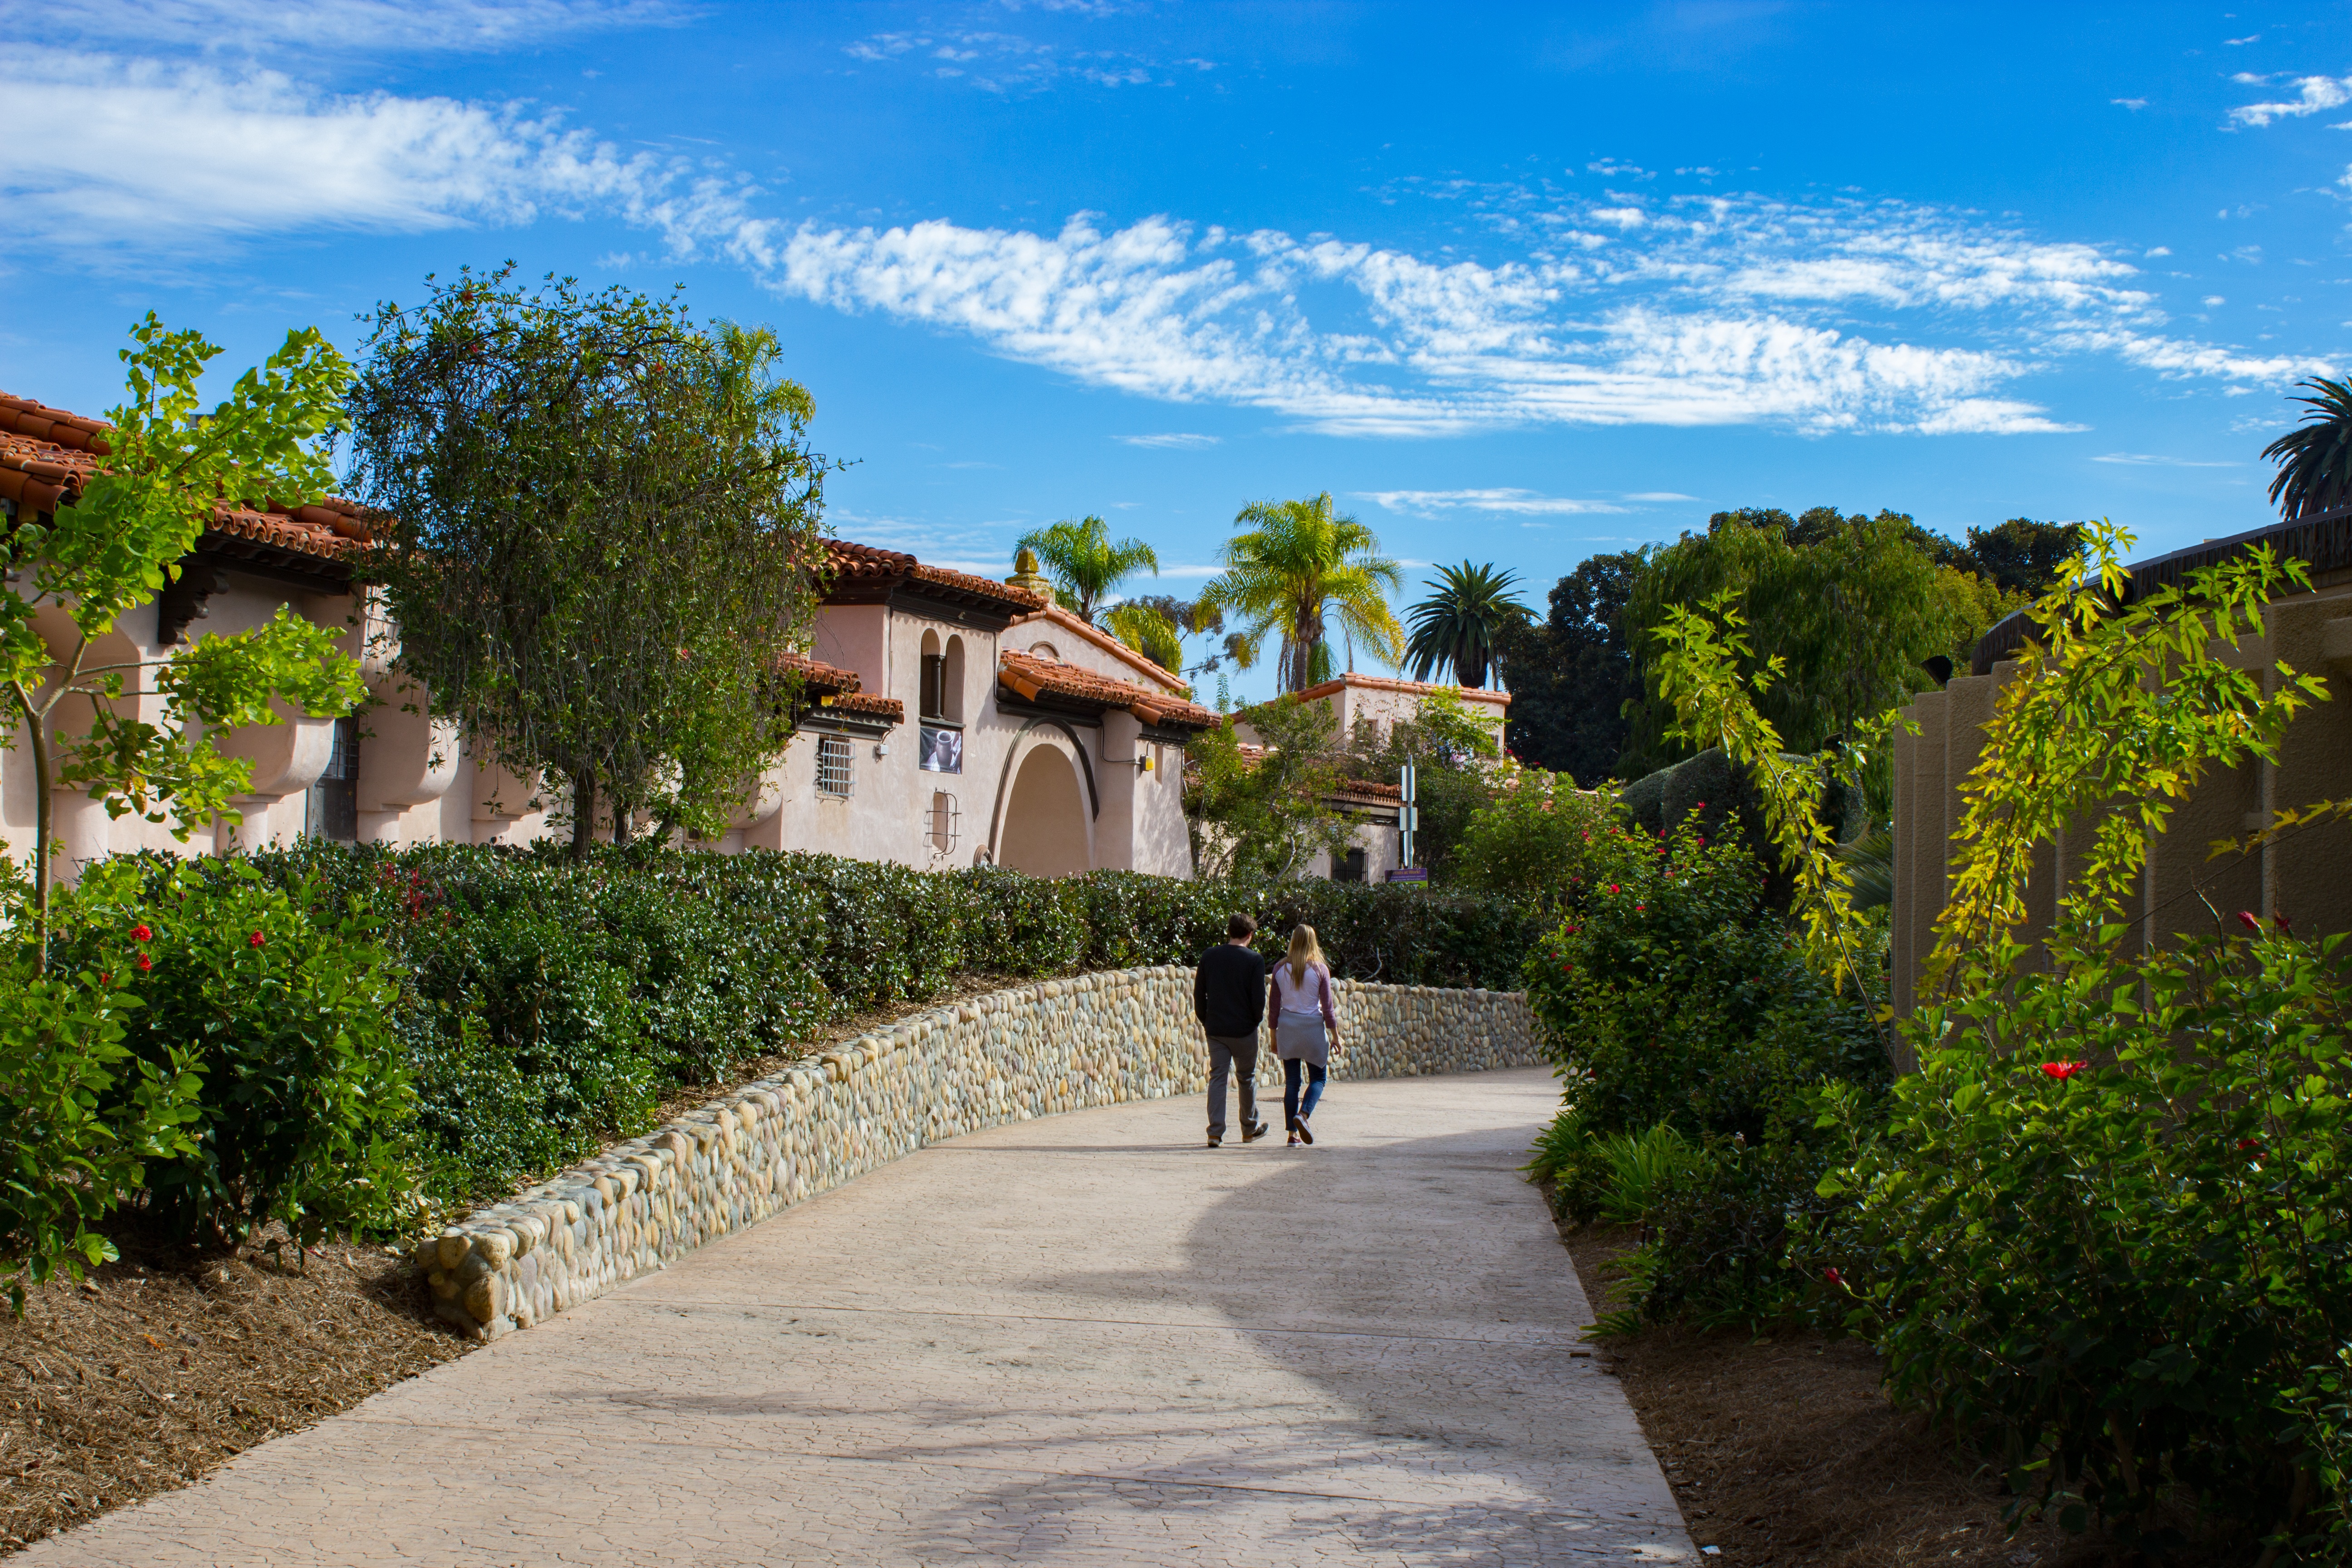
walking, villa, town, summer, vacation, village, cottage, property, tourism, resort, estate, real estate, san diego, residential area